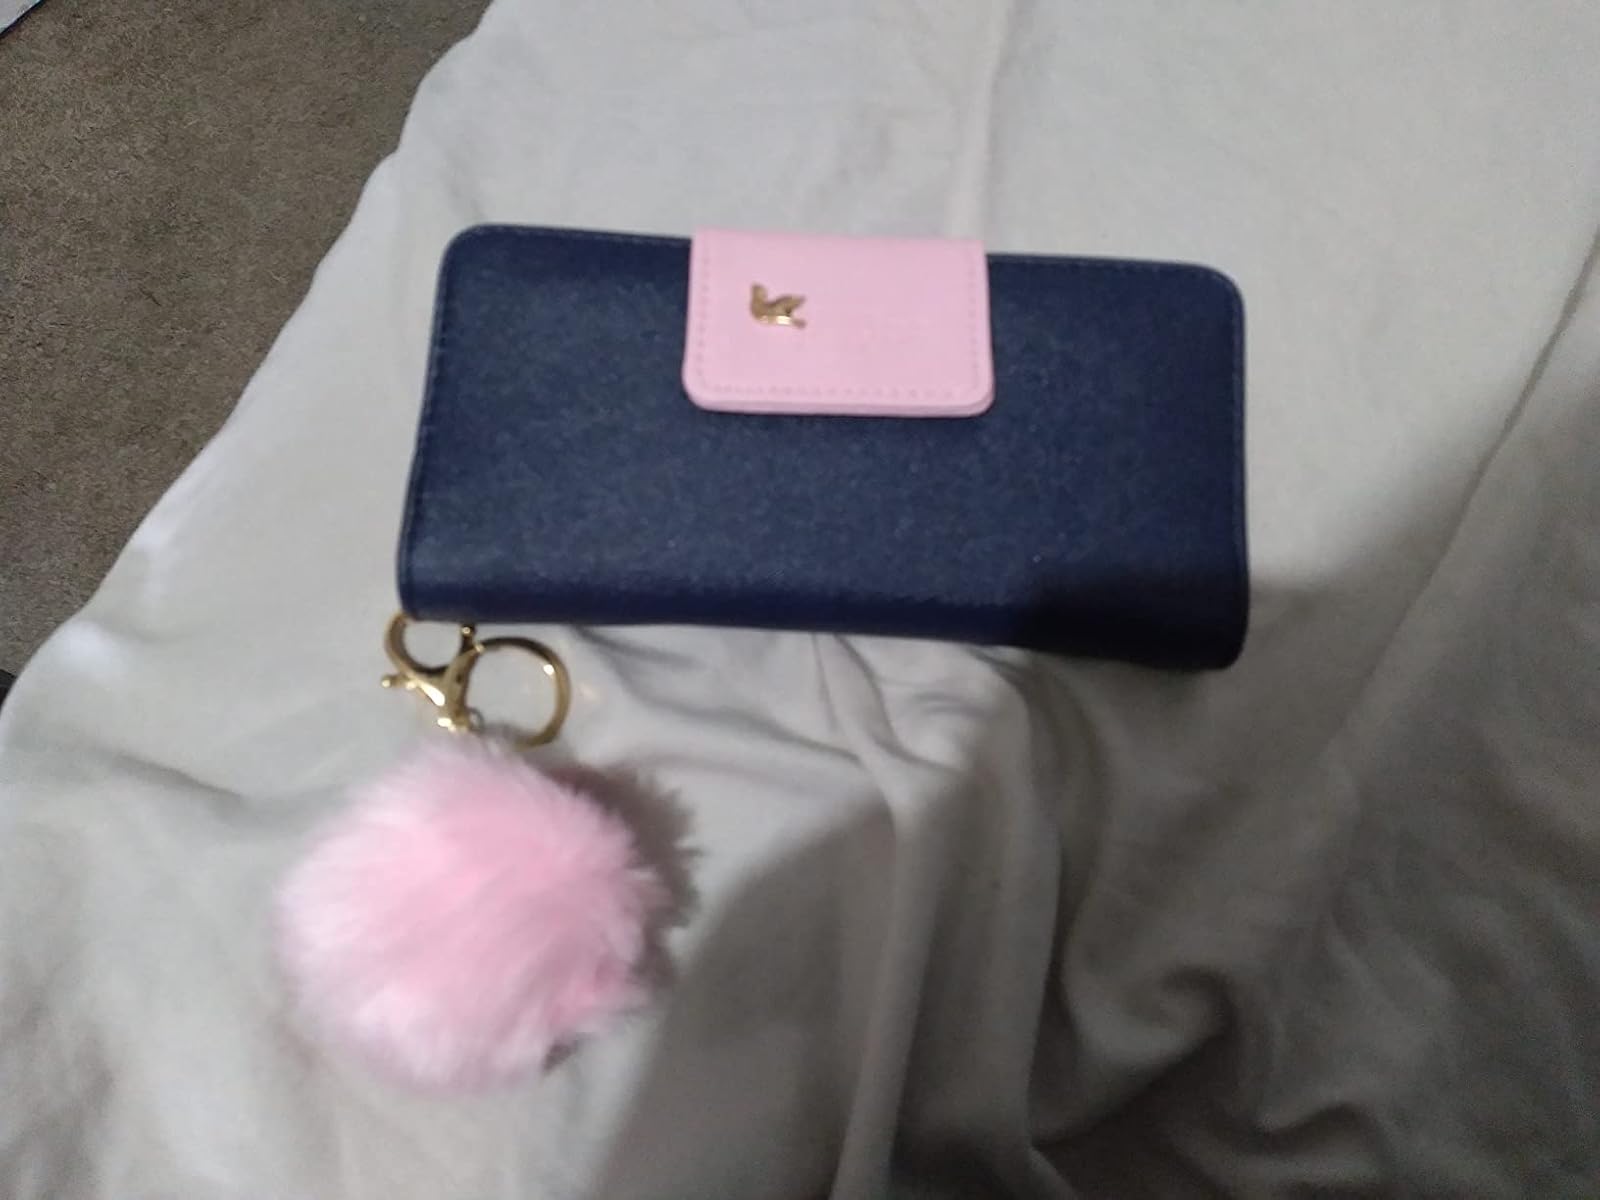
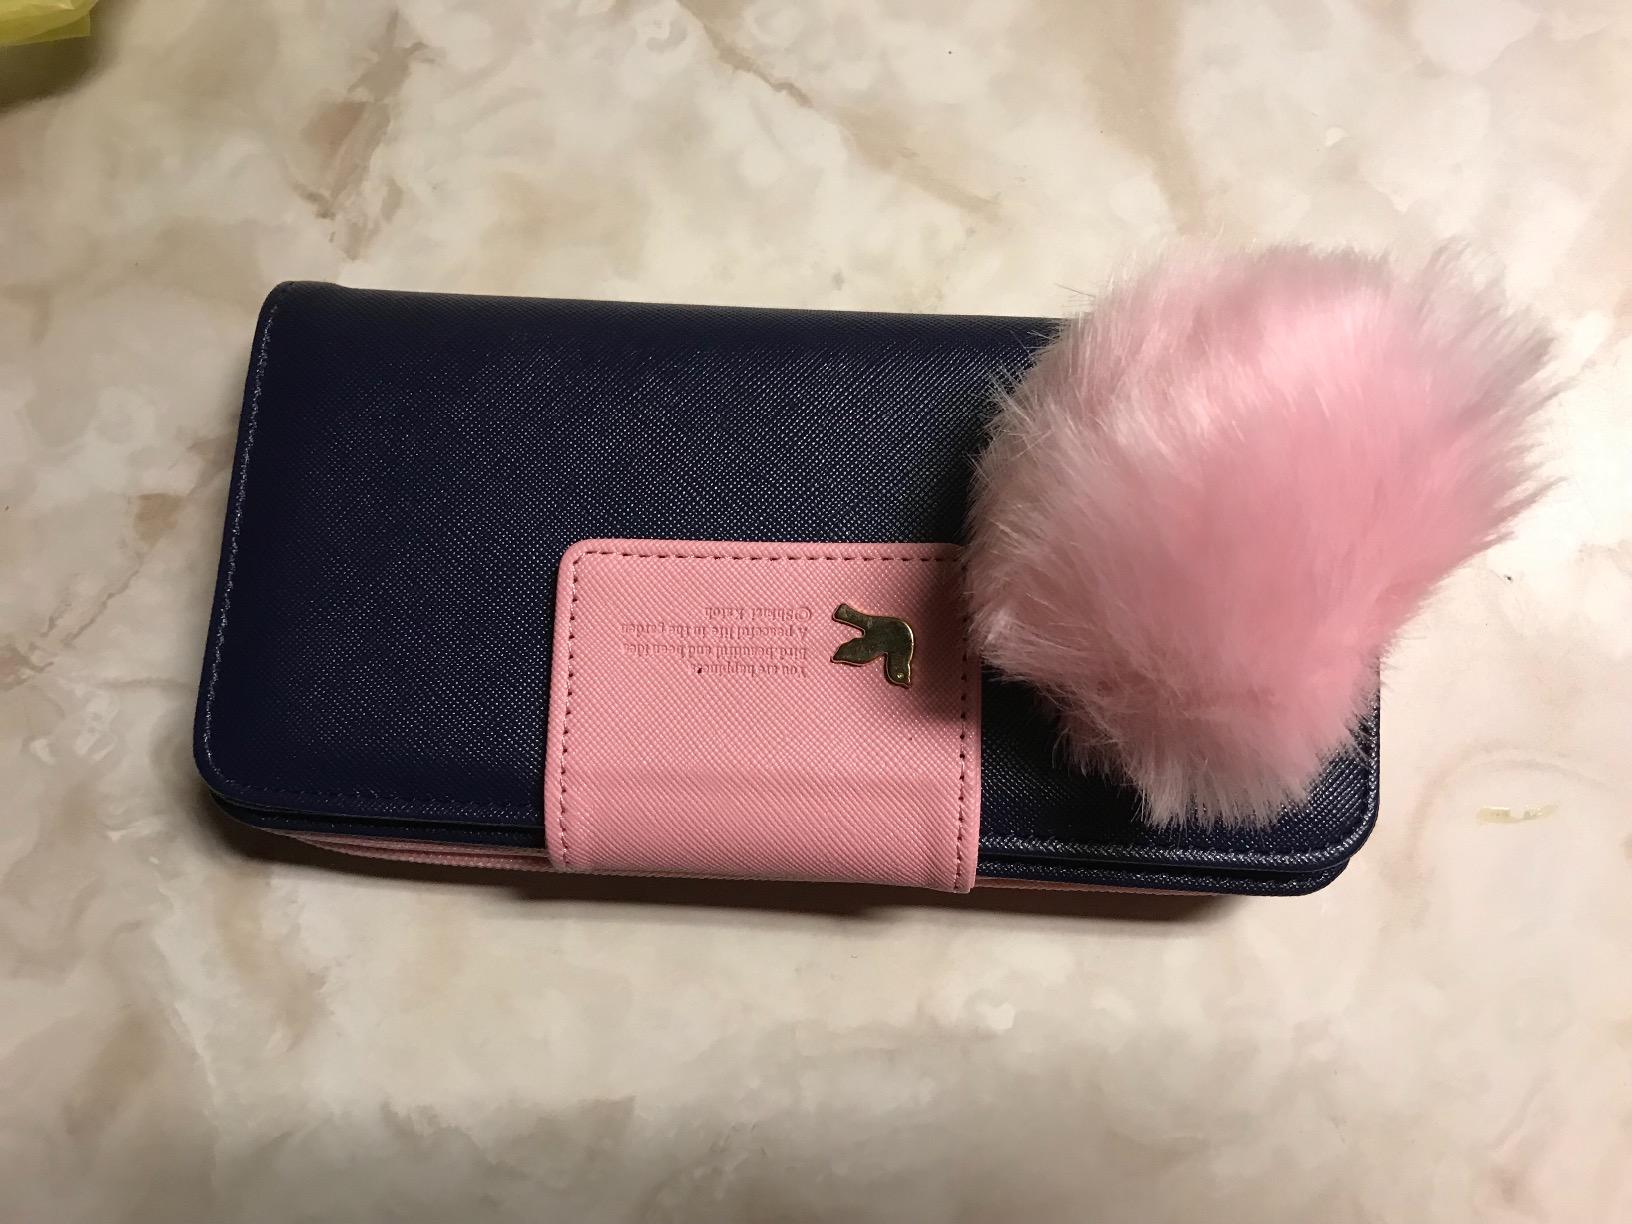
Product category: accessories_handbag
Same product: yes